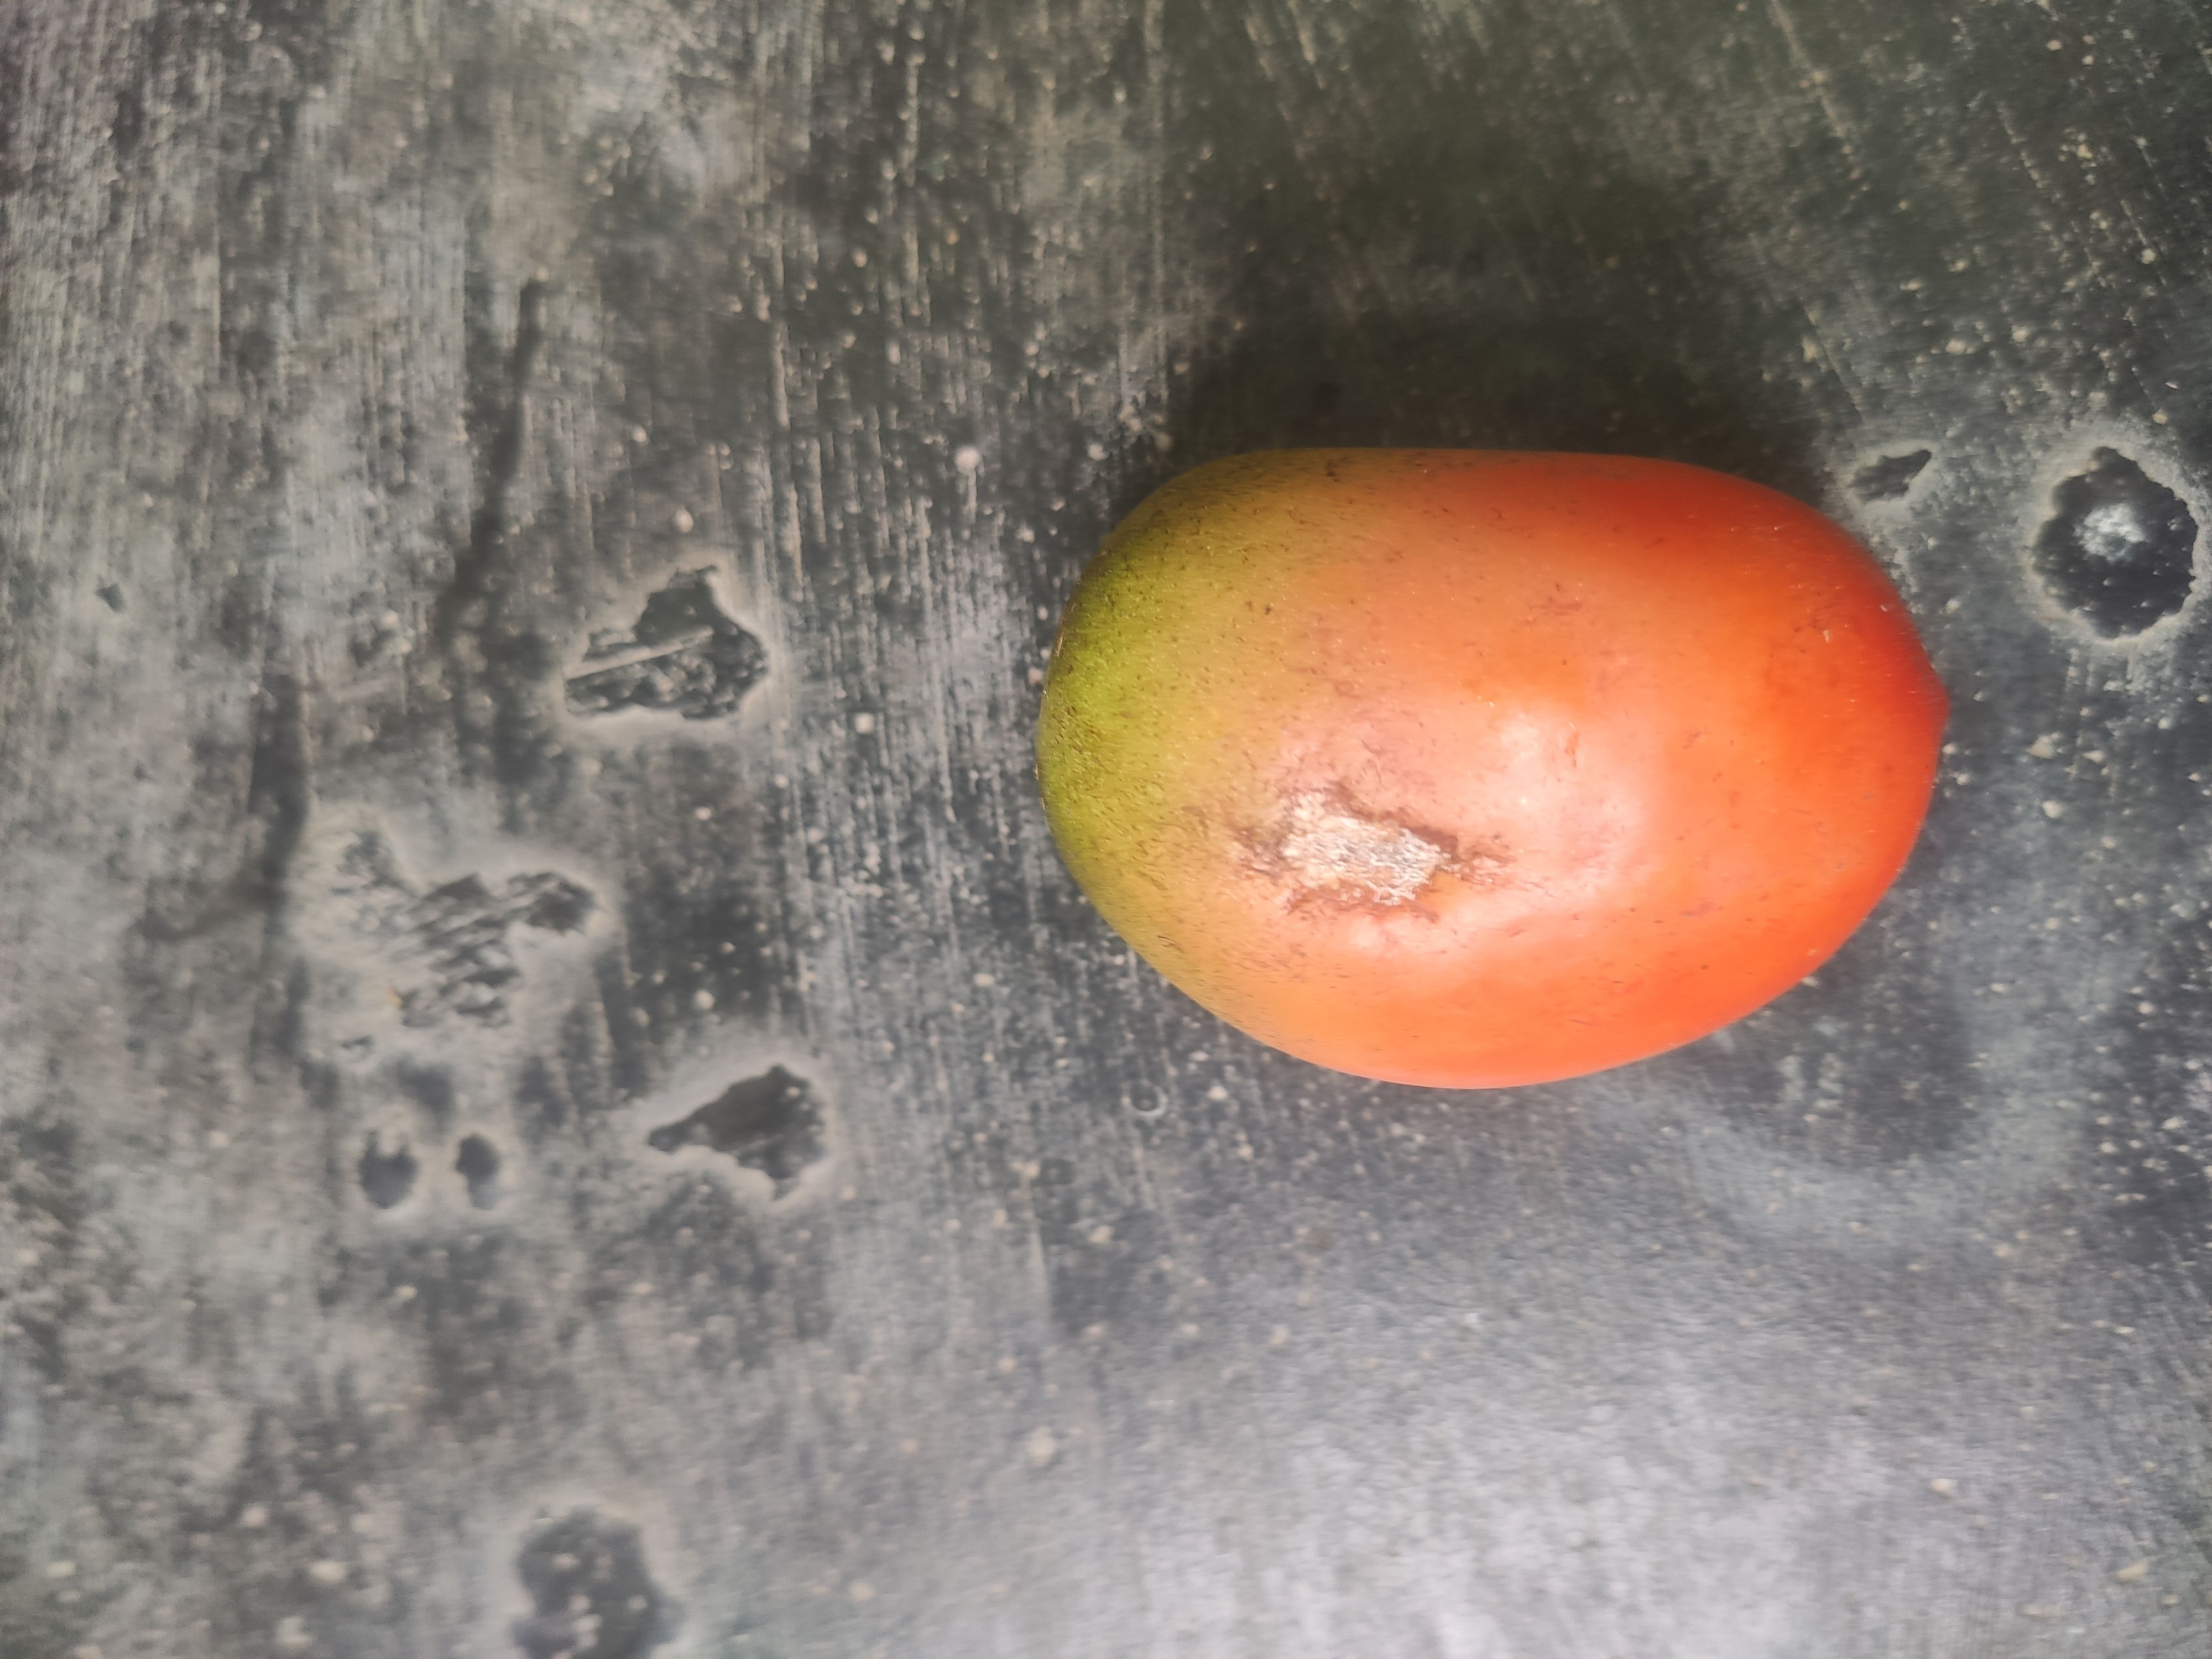
Fruit: tomatoes
Grade: 2nd-grade